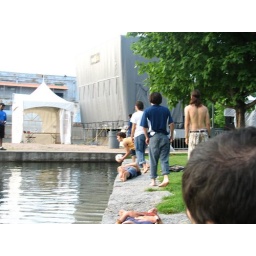
These guys lost their soccer ball in the water